Jason Kubel

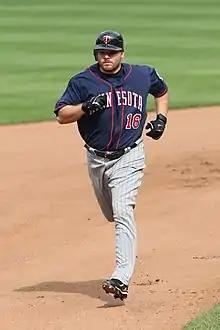
Kubel with the Minnesota Twins

Jason James Kubel (born May 25, 1982) is an American former professional baseball player. He played in Major League Baseball (MLB) for the Minnesota Twins, Arizona Diamondbacks, and Cleveland Indians.